Manuel Tamayo y Baus

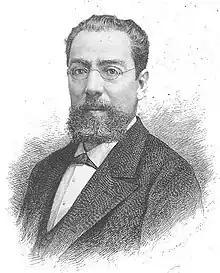
Manuel Tamayo y Baus (1884)

It is unfortunate that Tamayo's straitened means forced him to put original work aside and to adapt pieces from the French. Examples of this sort are fairly numerous. "Lo Positivo" (1862), imitated from Adrien-Augustin-Léon Laya's "Duc Job", is well-nigh forgotten, though the Spanish version is a dexterous piece of stagecraft and contains some elements of original value. "Del dicho al Jiecho" (1864) is from "La Pierre de touche" of Jules Sandeau and Émile Augier, and a pleasing proverb, "Más vale Maña que Fuerza" (1866) is a great improvement upon Mme Caroline Bertons "Diplomatie du Ménage".